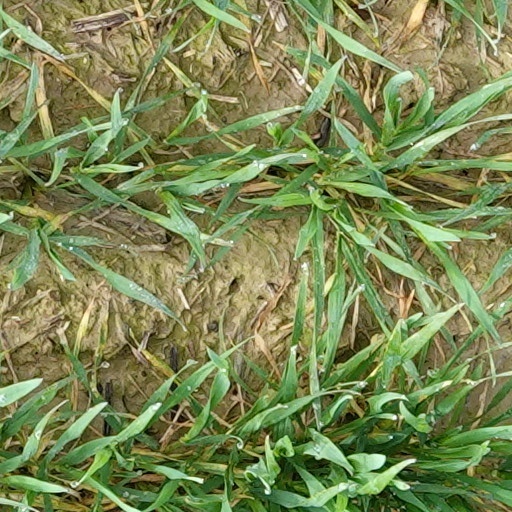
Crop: wheat